List of Major League Baseball attendance records

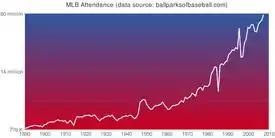
Attendance for all teams 1890–2008 (updated)

The all-time attendance record of 115,300 was set at a preseason game between the defending champions Boston Red Sox and Los Angeles Dodgers on March 29, 2008, at the Los Angeles Memorial Coliseum. According to the National Baseball Hall of Fame, this is the only baseball game where the 100,000 figure has been definitively exceeded.